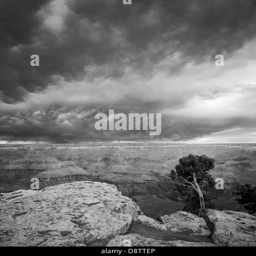
a solitary tree on the edge appears to anticipate an oncoming storm